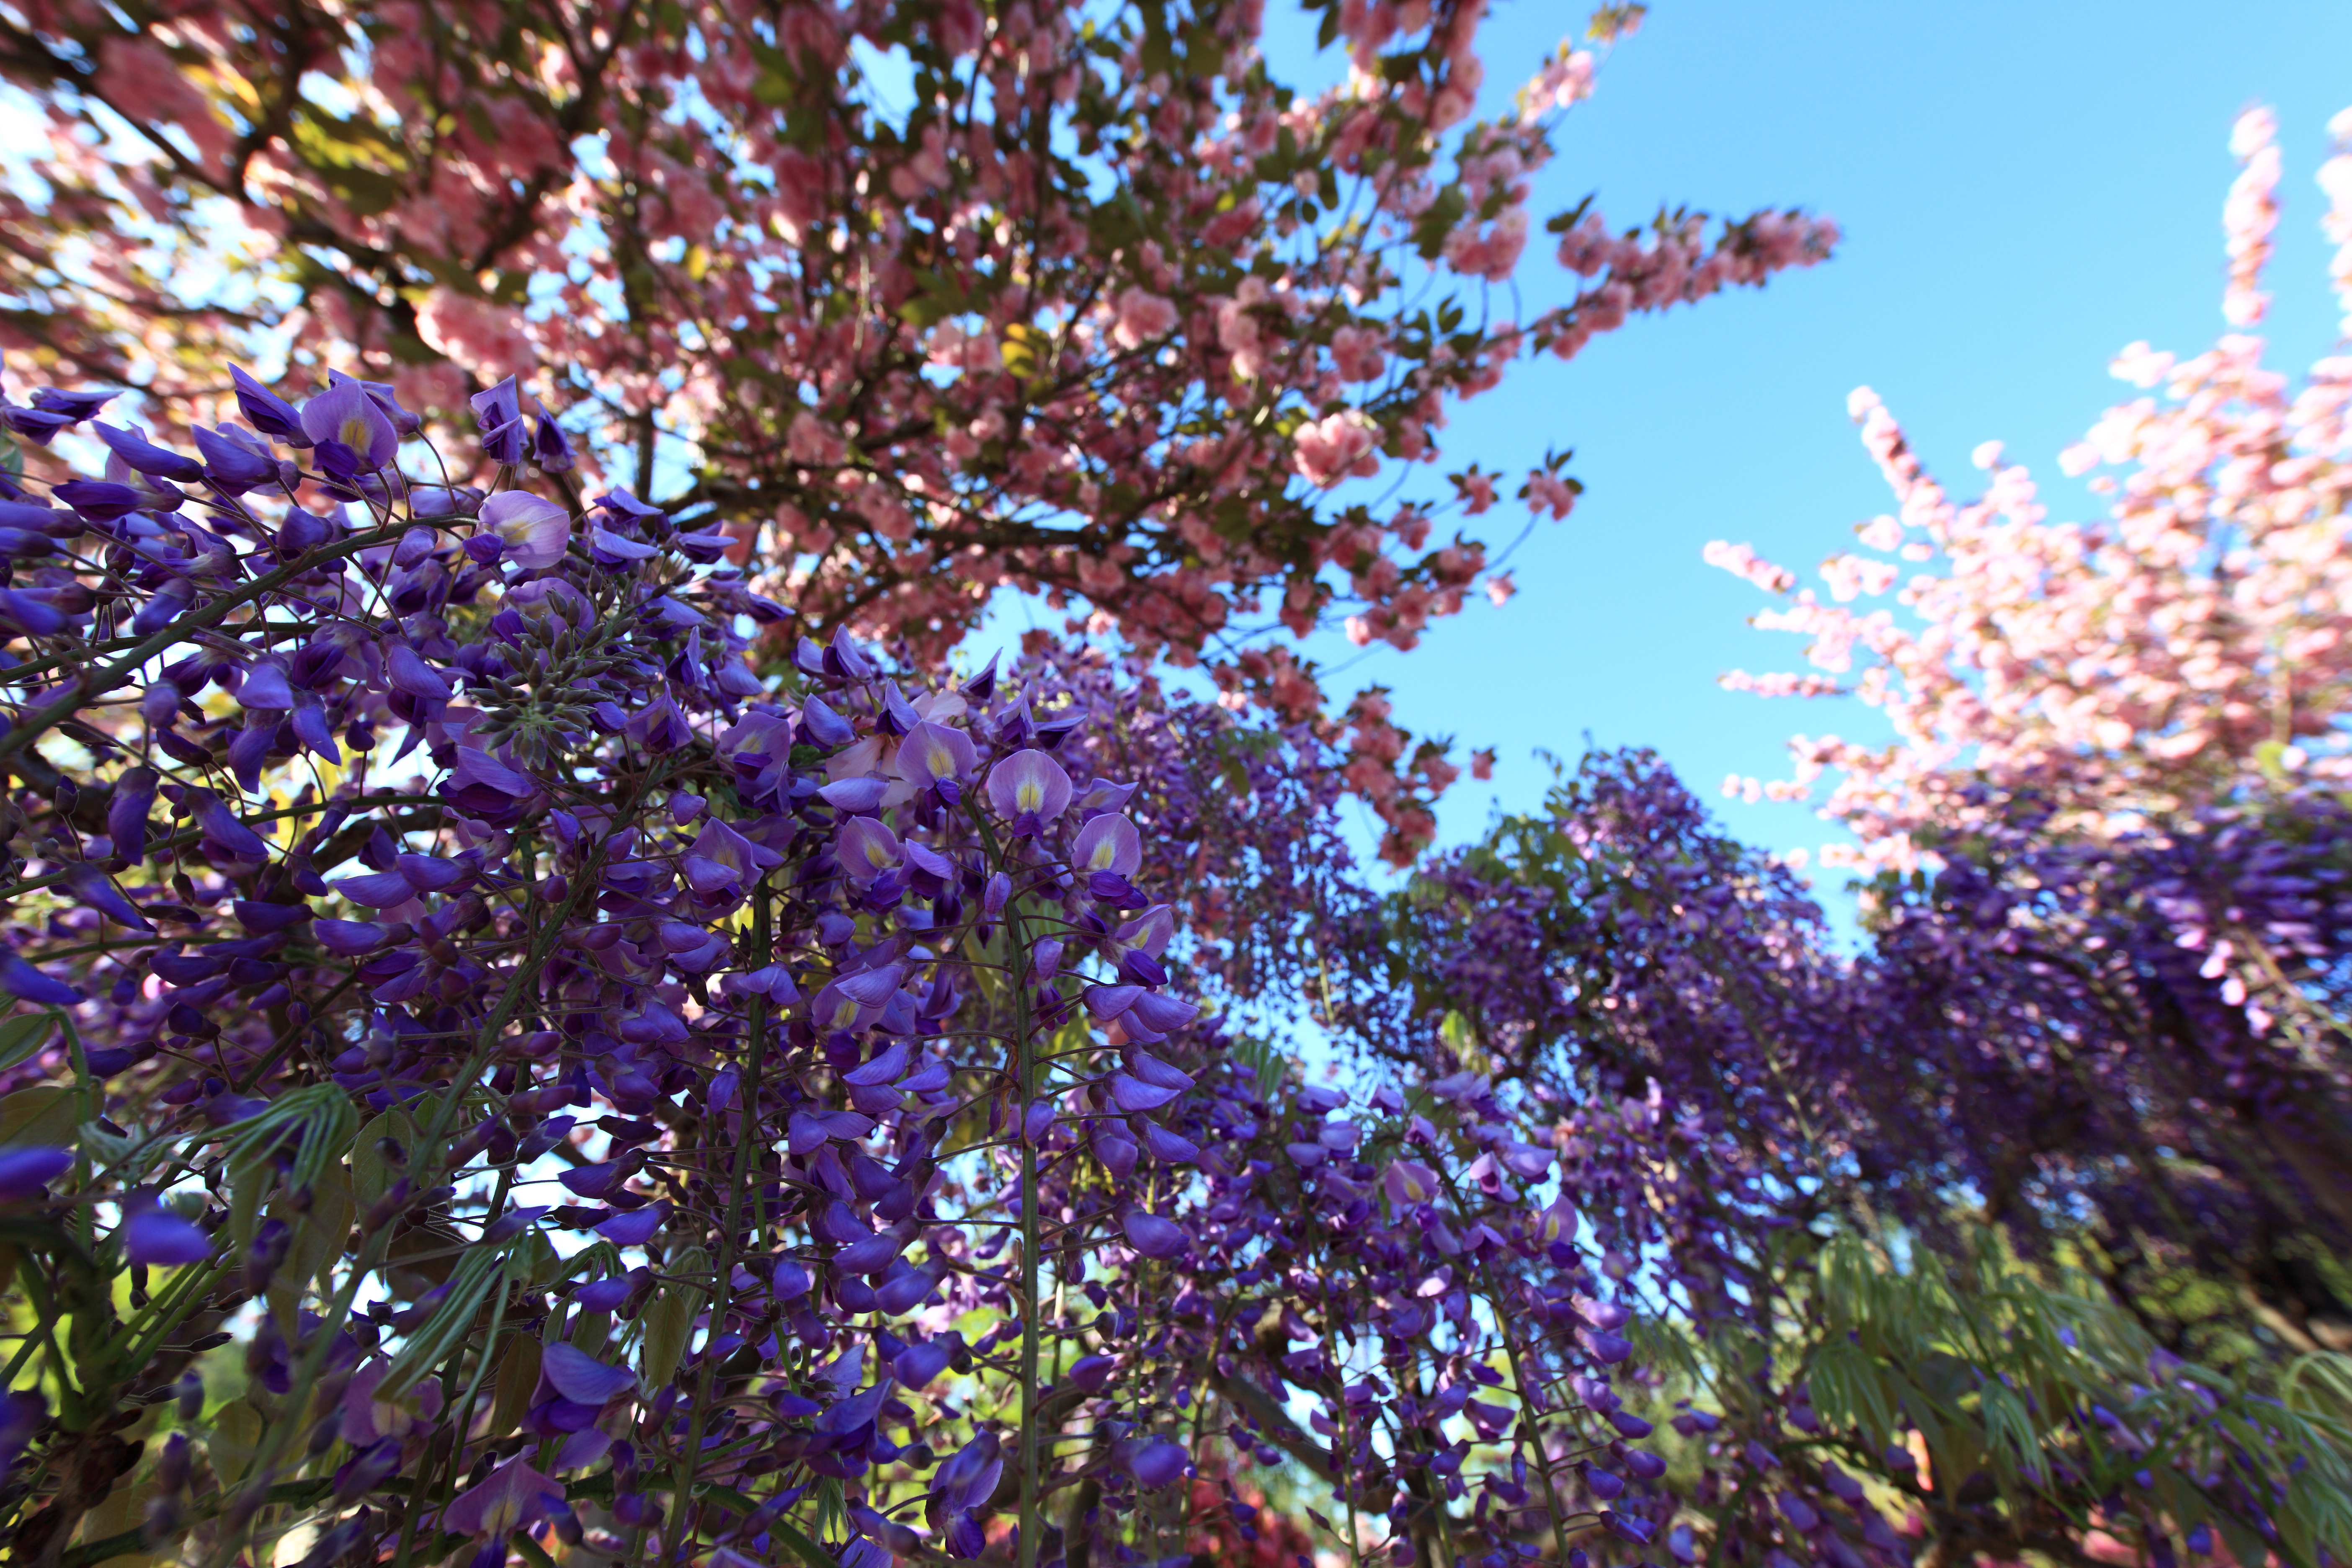
tree, branch, blossom, plant, leaf, flower, high, autumn, botany, garden, flora, wildflower, japanese, shrub, 5d, lilac, hires, markii, wisteria, hi, res, resolution, floribunda, flowering plant, woody plant, land plant